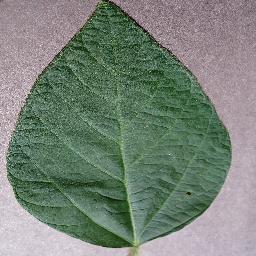
Label: Soybean___healthy